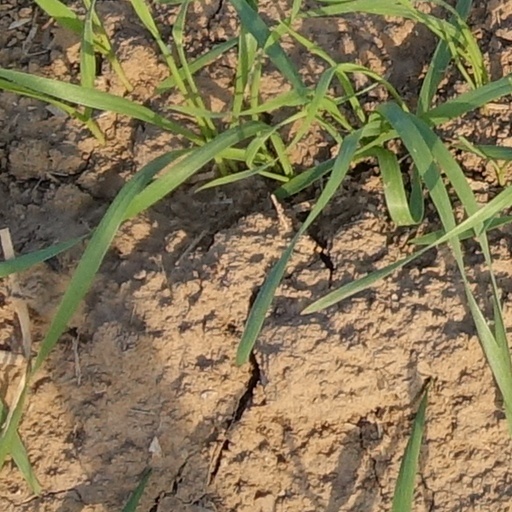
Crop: wheat